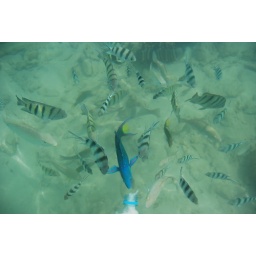
fish in the water of Sapi island